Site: brandenburg
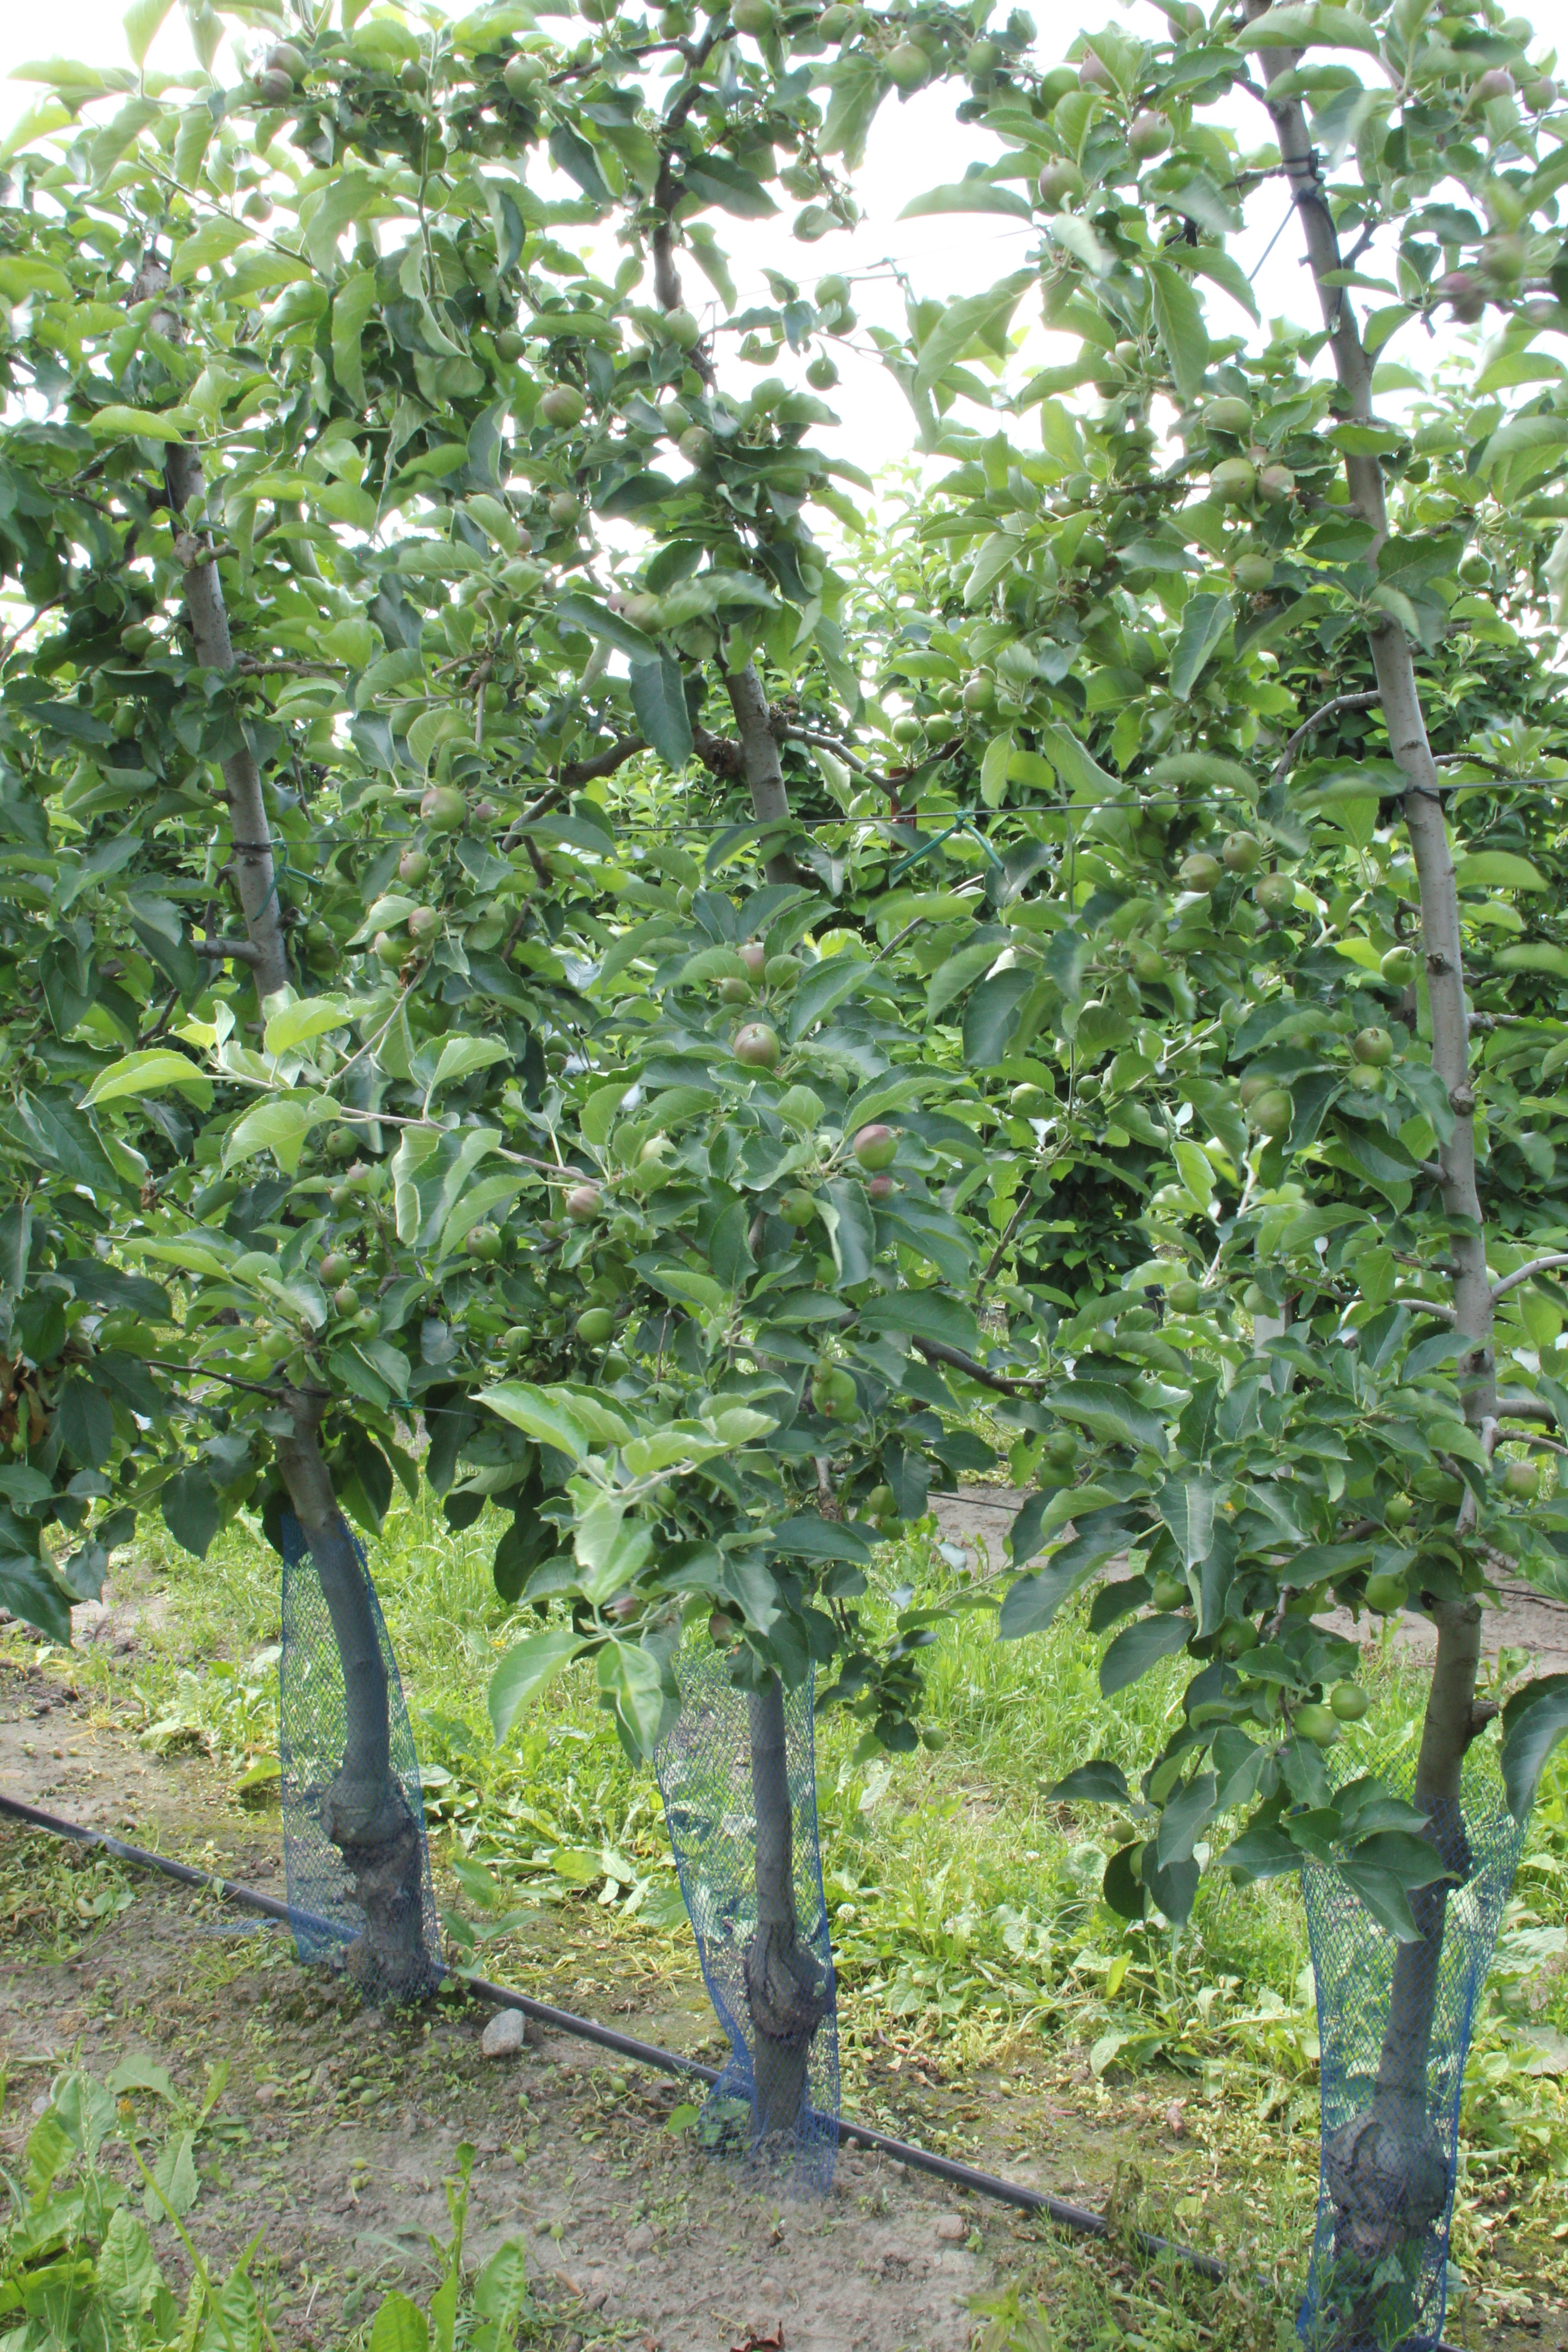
Growth stage (BBCH 73): Development of fruit